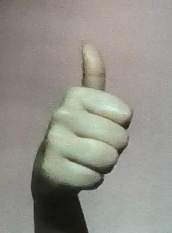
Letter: aleff